Elizabeth M. Watkins Community Museum

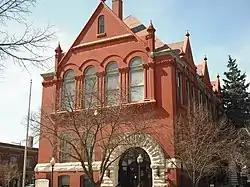
The Watkins Museum of History

The Watkins Museum of History is a museum in Lawrence, Kansas that is managed by the Douglas County Historical Society. It provides programs and public events, educational resources and activities, and changing exhibits about the heritage of Douglas County.